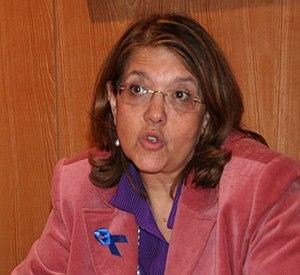
Cette liste de femmes ministres espagnoles recense, par cabinet, toutes les femmes qui ont été membres d'un gouvernement depuis les années 1930, mais surtout depuis les années 1980. Elles constituent dans un premier temps des exceptions au sein de la vie politique nationale. Federica Montseny est la première femme ministre entre 1936 et 1937 pendant l'éphémère Seconde République espagnole. Il faut ensuite attendre 1981 pour qu'une autre femme, Soledad Becerril, soit nommée ministre.